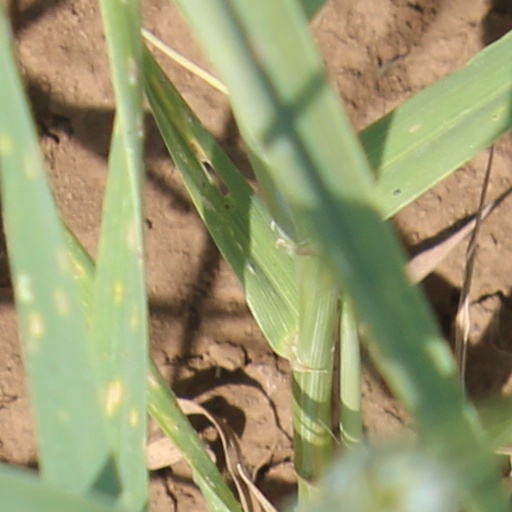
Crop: wheat